Hispanic and Latino Americans

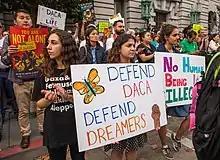
At a Deferred Action for Childhood Arrivals (DACA) rally in San Francisco, protesters displayed a variety of signs and banners advocating for the protection and expansion of the DACA program.

Some Hispanics have made their names in astronautics, including several NASA astronauts: Franklin Chang-Diaz, the first Hispanic NASA astronaut, is co-recordholder for the most flights in outer space, and is the leading researcher on the plasma engine for rockets; France A. Córdova, former NASA chief scientist; Juan R. Cruz, NASA aerospace engineer; Lieutenant Carlos I. Noriega, NASA mission specialist and computer scientist; Dr. Orlando Figueroa, mechanical engineer and director of Mars exploration in NASA; Amri Hernández-Pellerano, engineer who designs, builds and tests the electronics that will regulate the solar array power in order to charge the spacecraft battery and distribute power to the different loads or users inside various spacecraft at NASA's Goddard Space Flight Center.